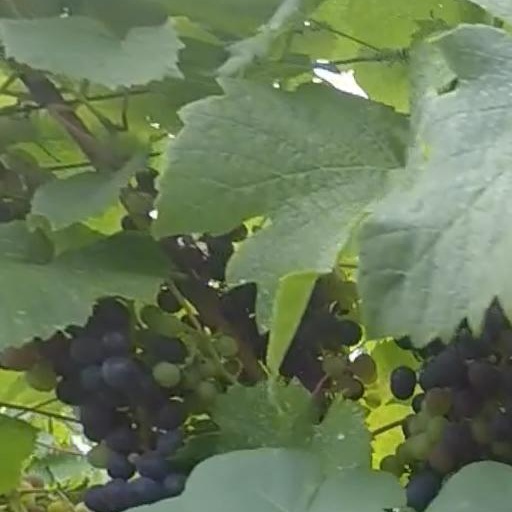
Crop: grape